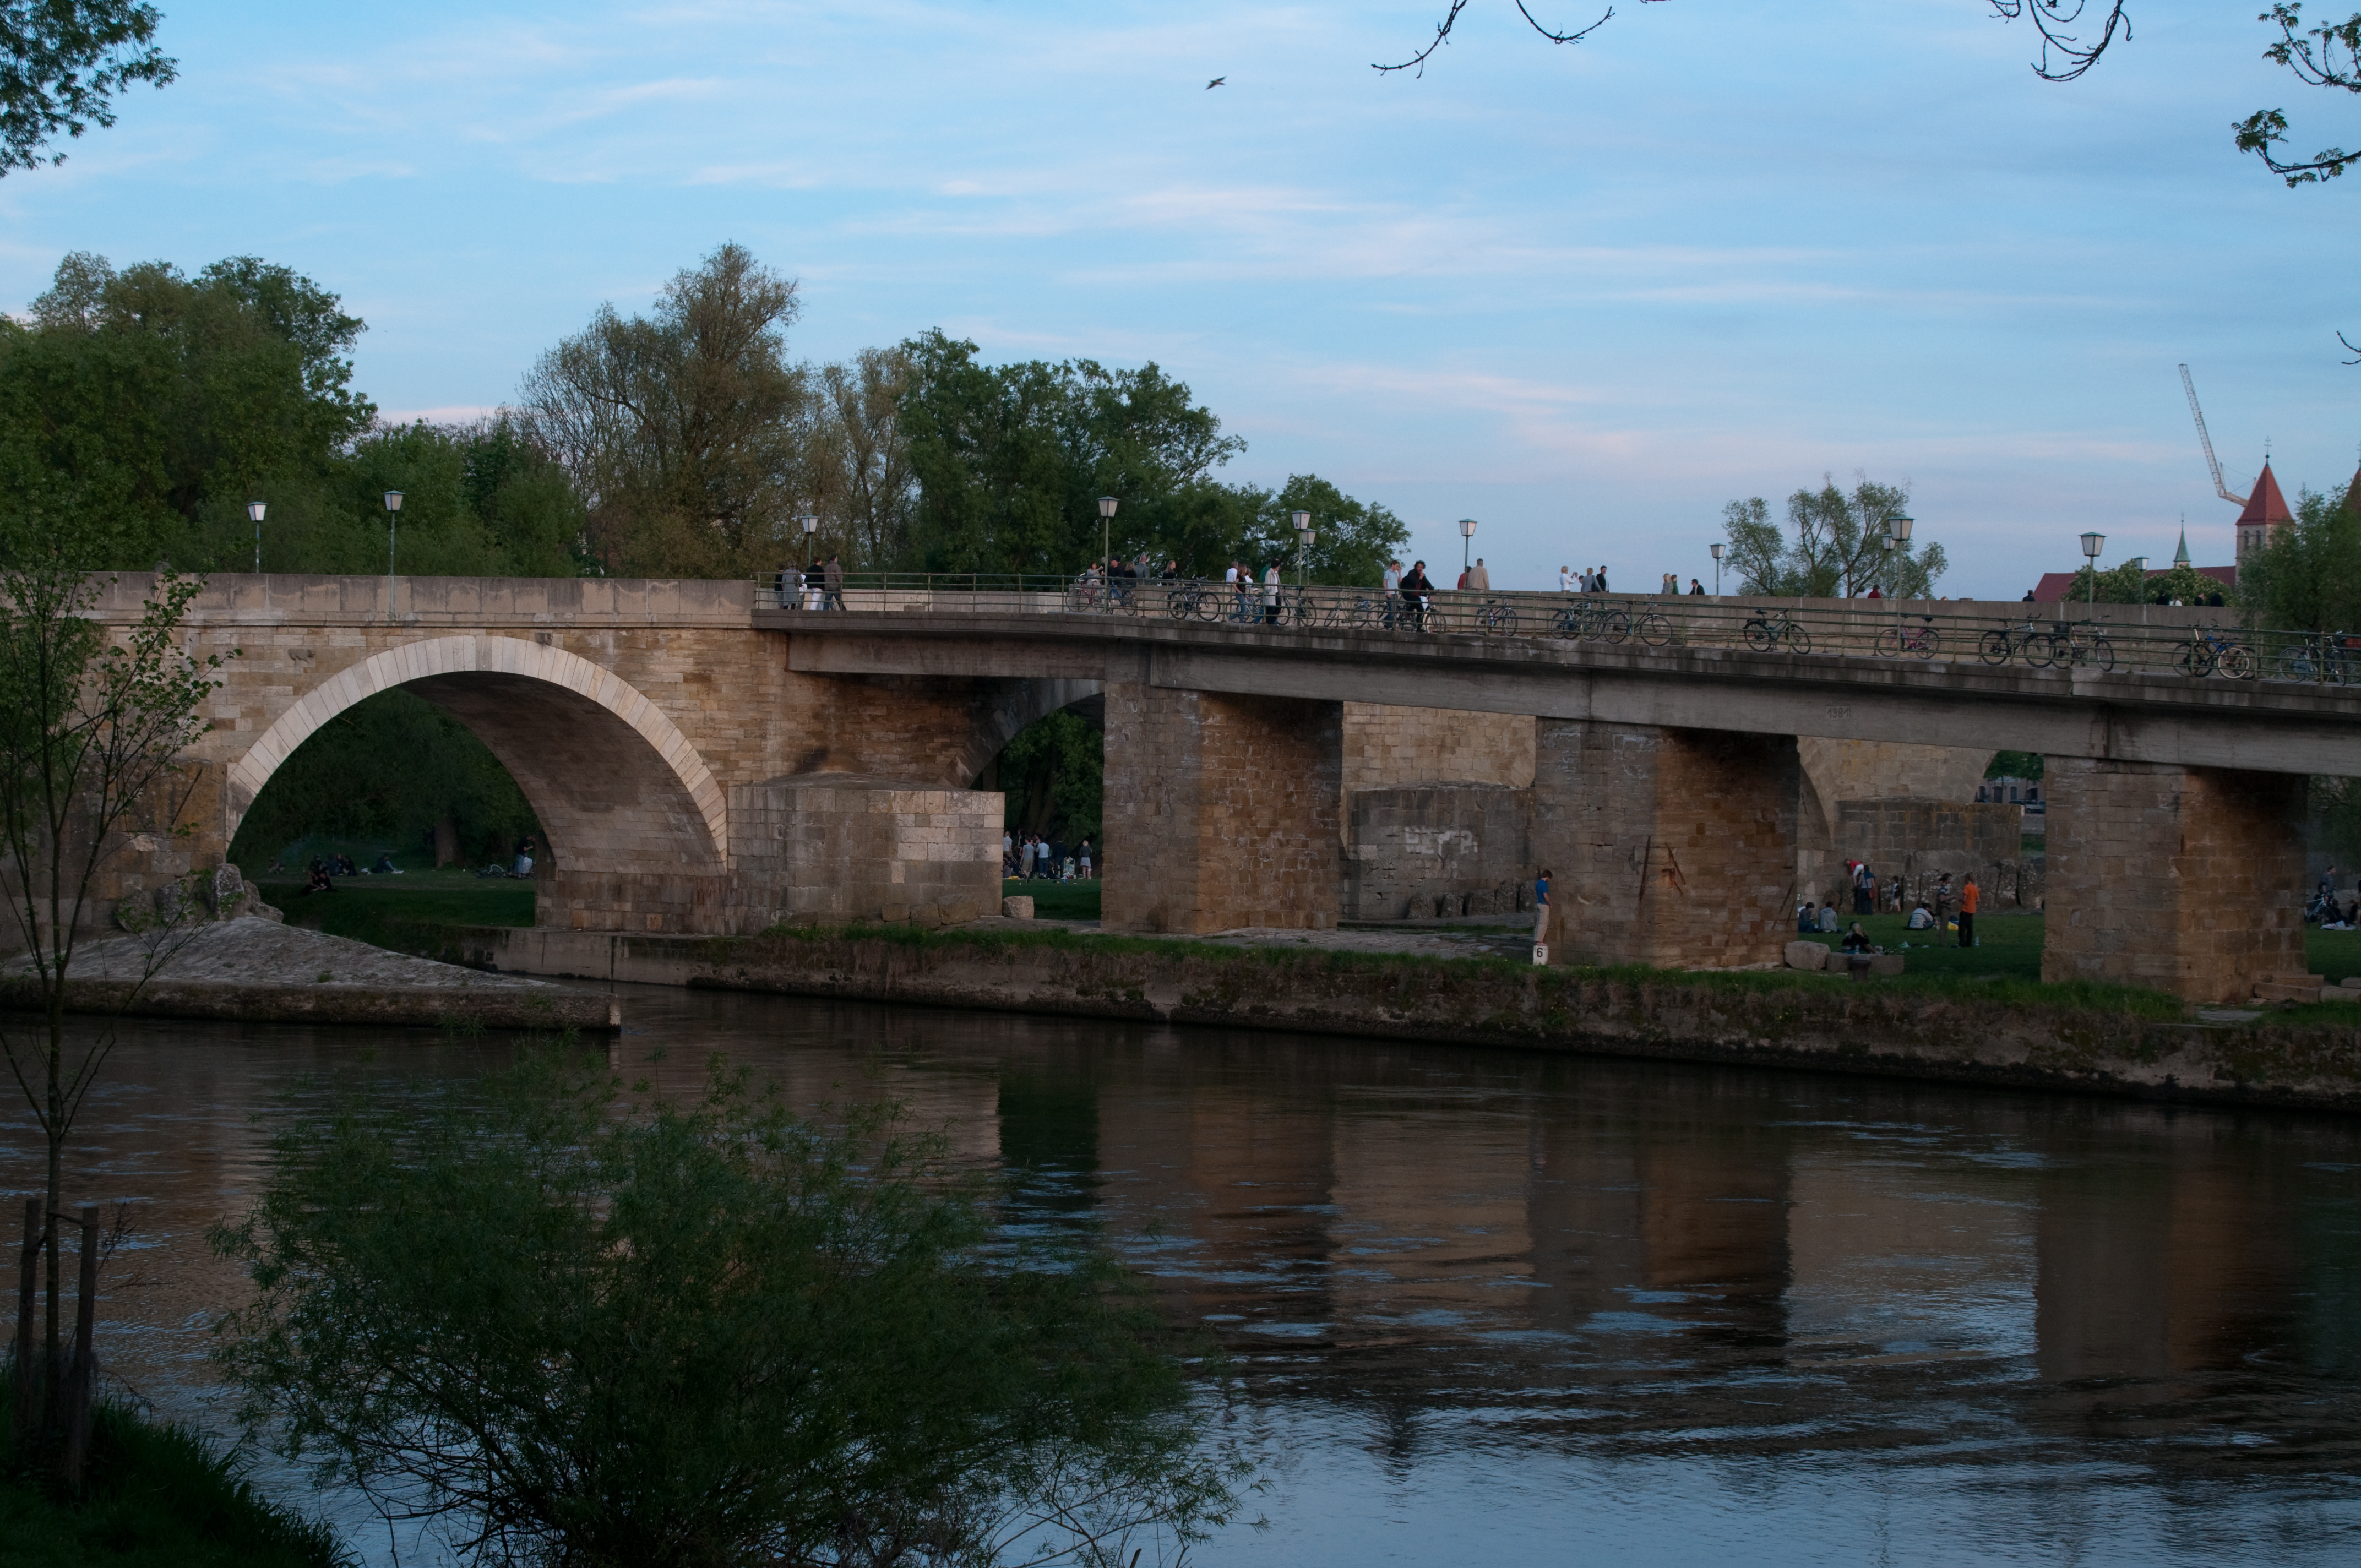
water, bridge, river, canal, transport, reflection, reservoir, nikon, waterway, regensburg, nikond300, d300, ratisbona, arch bridge, nonbuilding structure